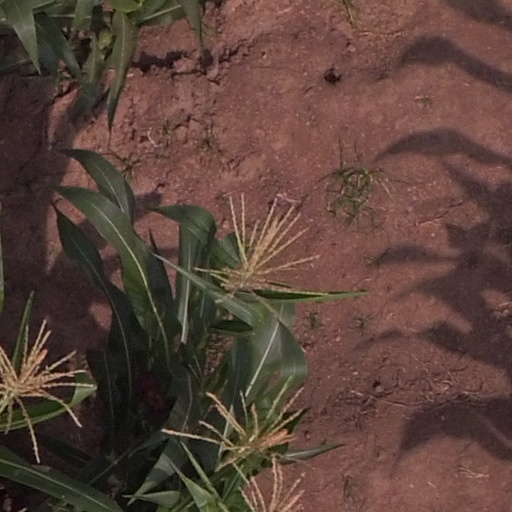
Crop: maize; corn